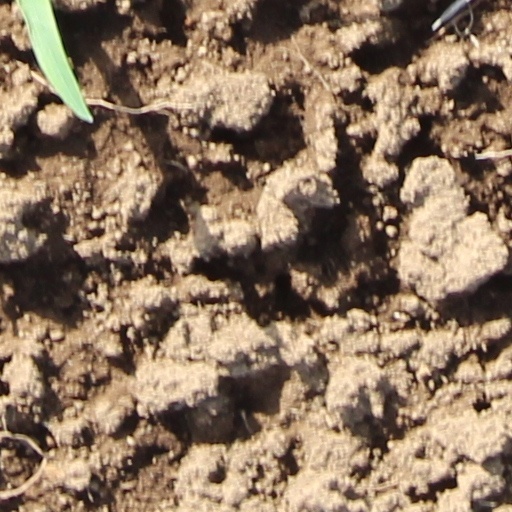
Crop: wheat